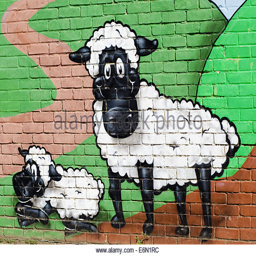
art work on animal and food